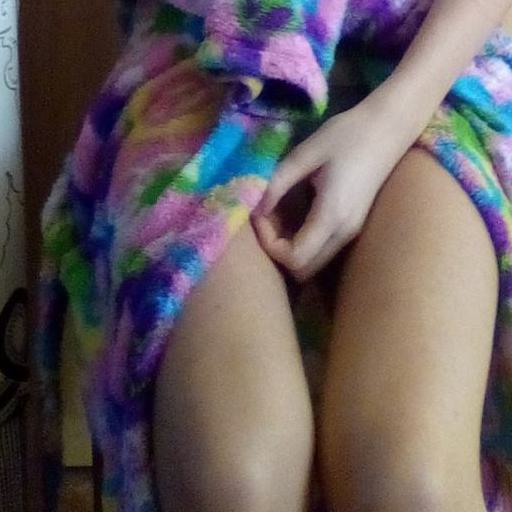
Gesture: no_gesture